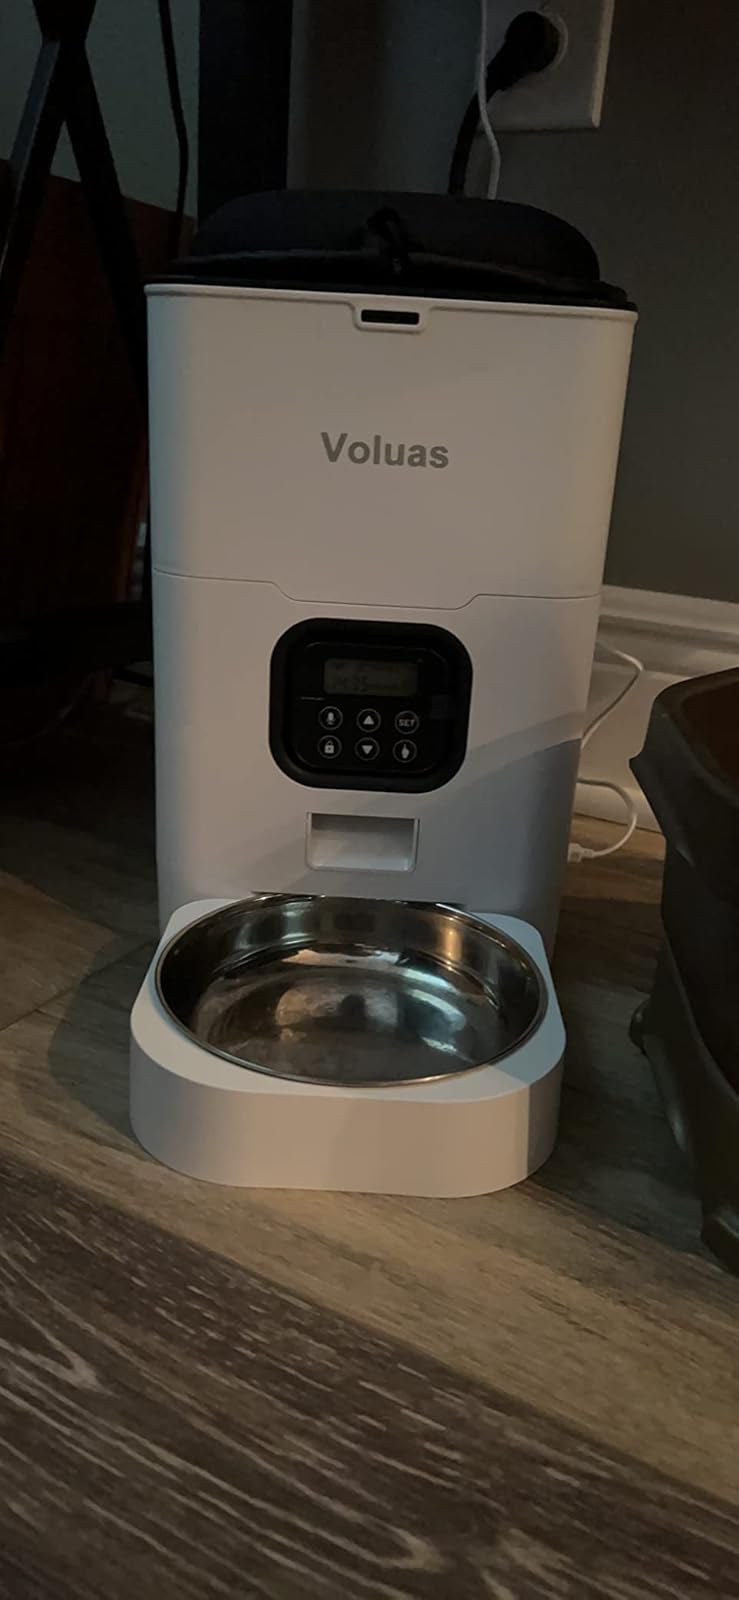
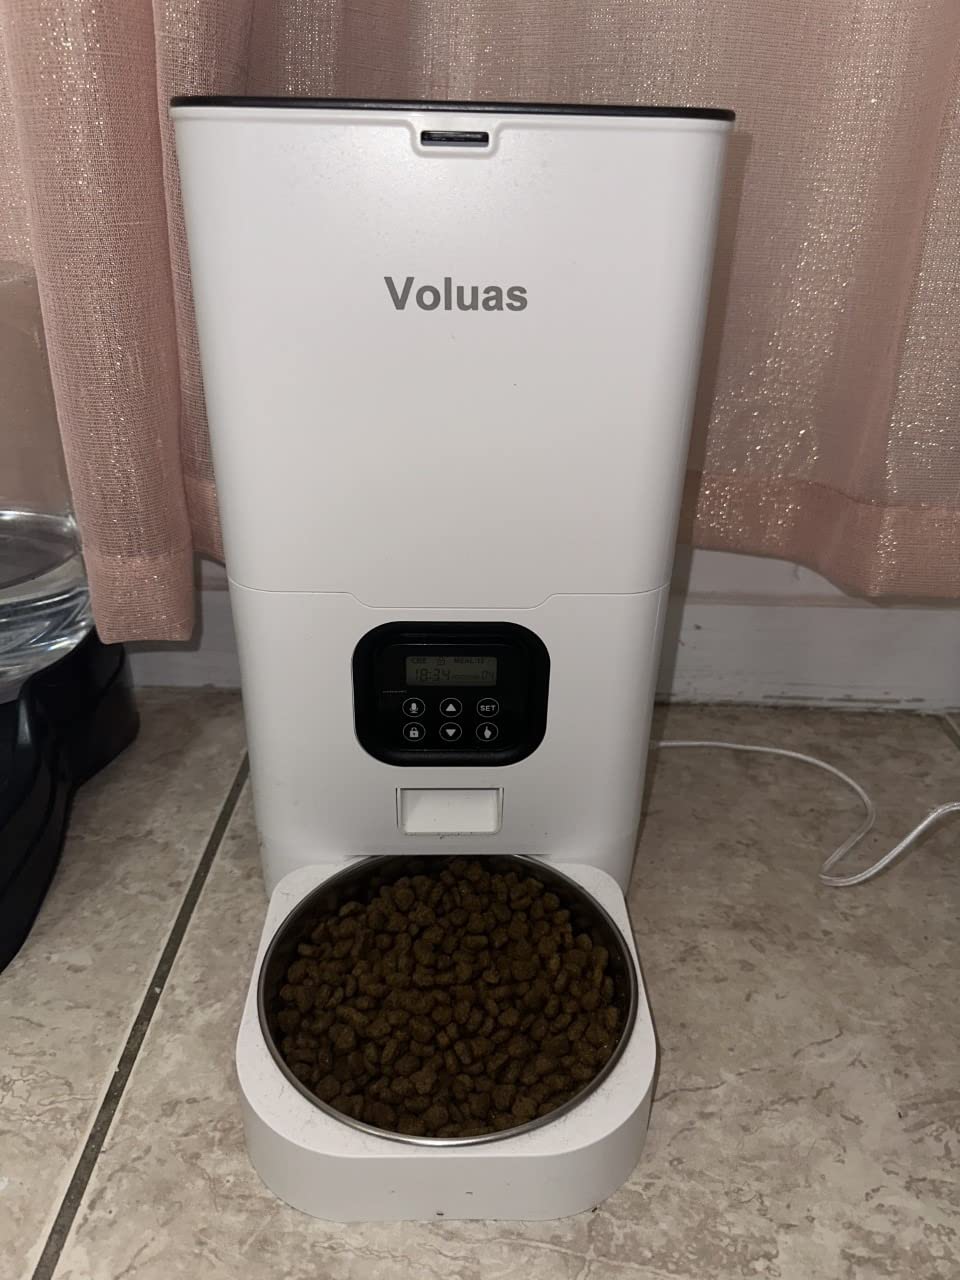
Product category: items_feeder
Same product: yes